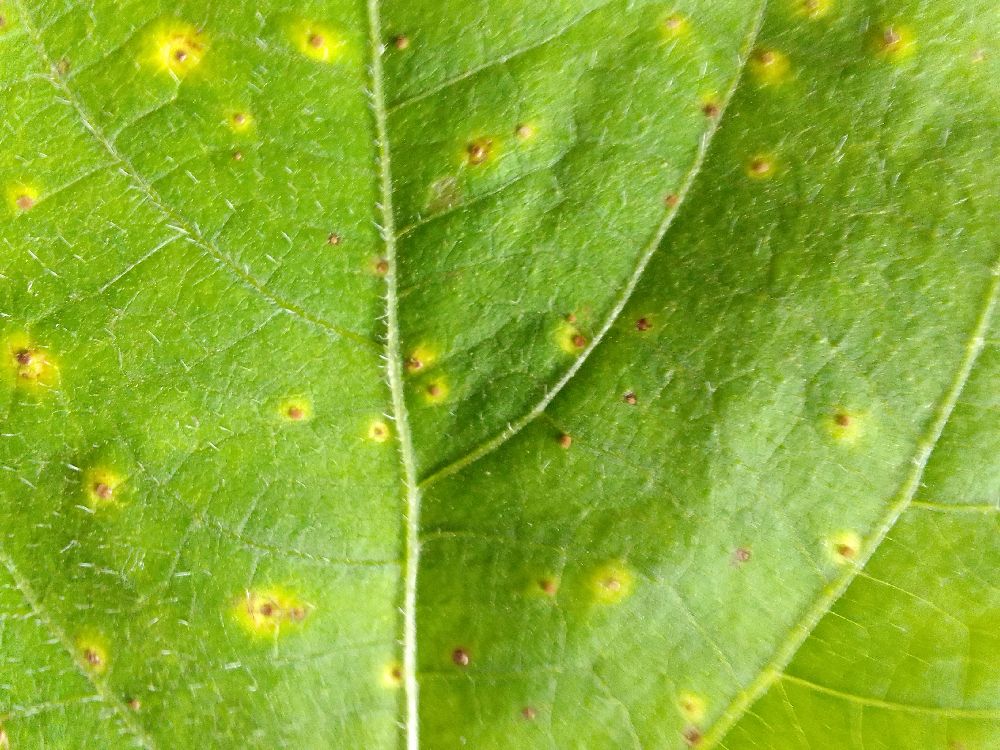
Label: rust